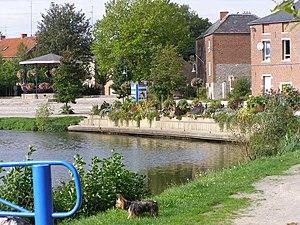
La Sambre à Boussois.
Boussois est une commune française située dans le département du Nord, en région Hauts-de-France.